Kuala Kurau

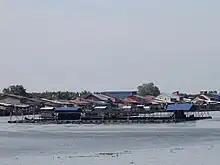
Kuala Kurau

Kuala Kurau is a mukim in Kerian District, Perak, Malaysia.